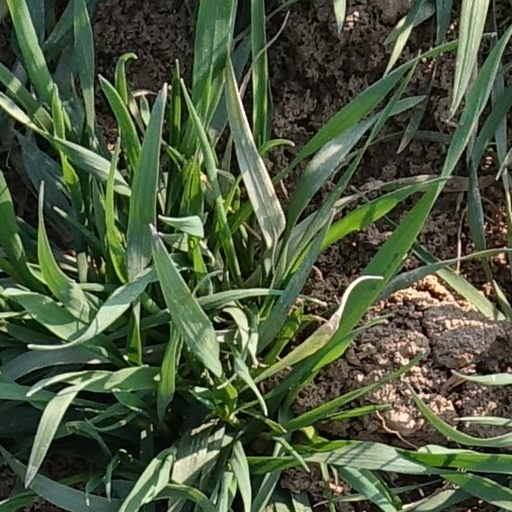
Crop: wheat